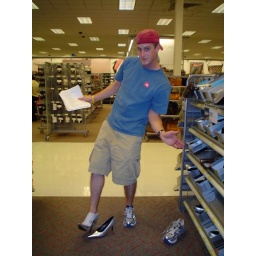
Picture of a male team member trying on female shoes in a store.